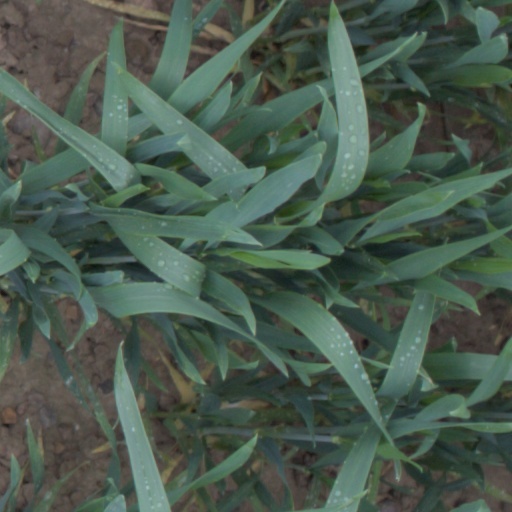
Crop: wheat